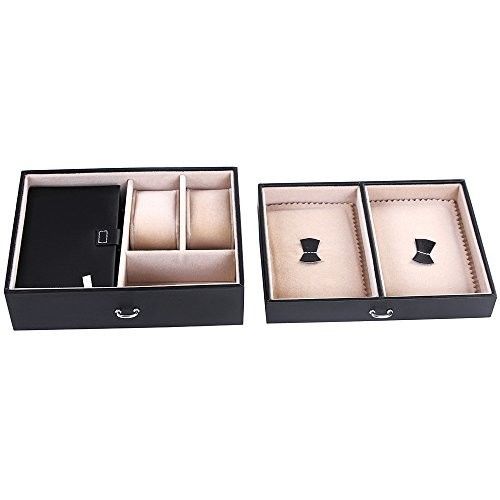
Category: cabinet